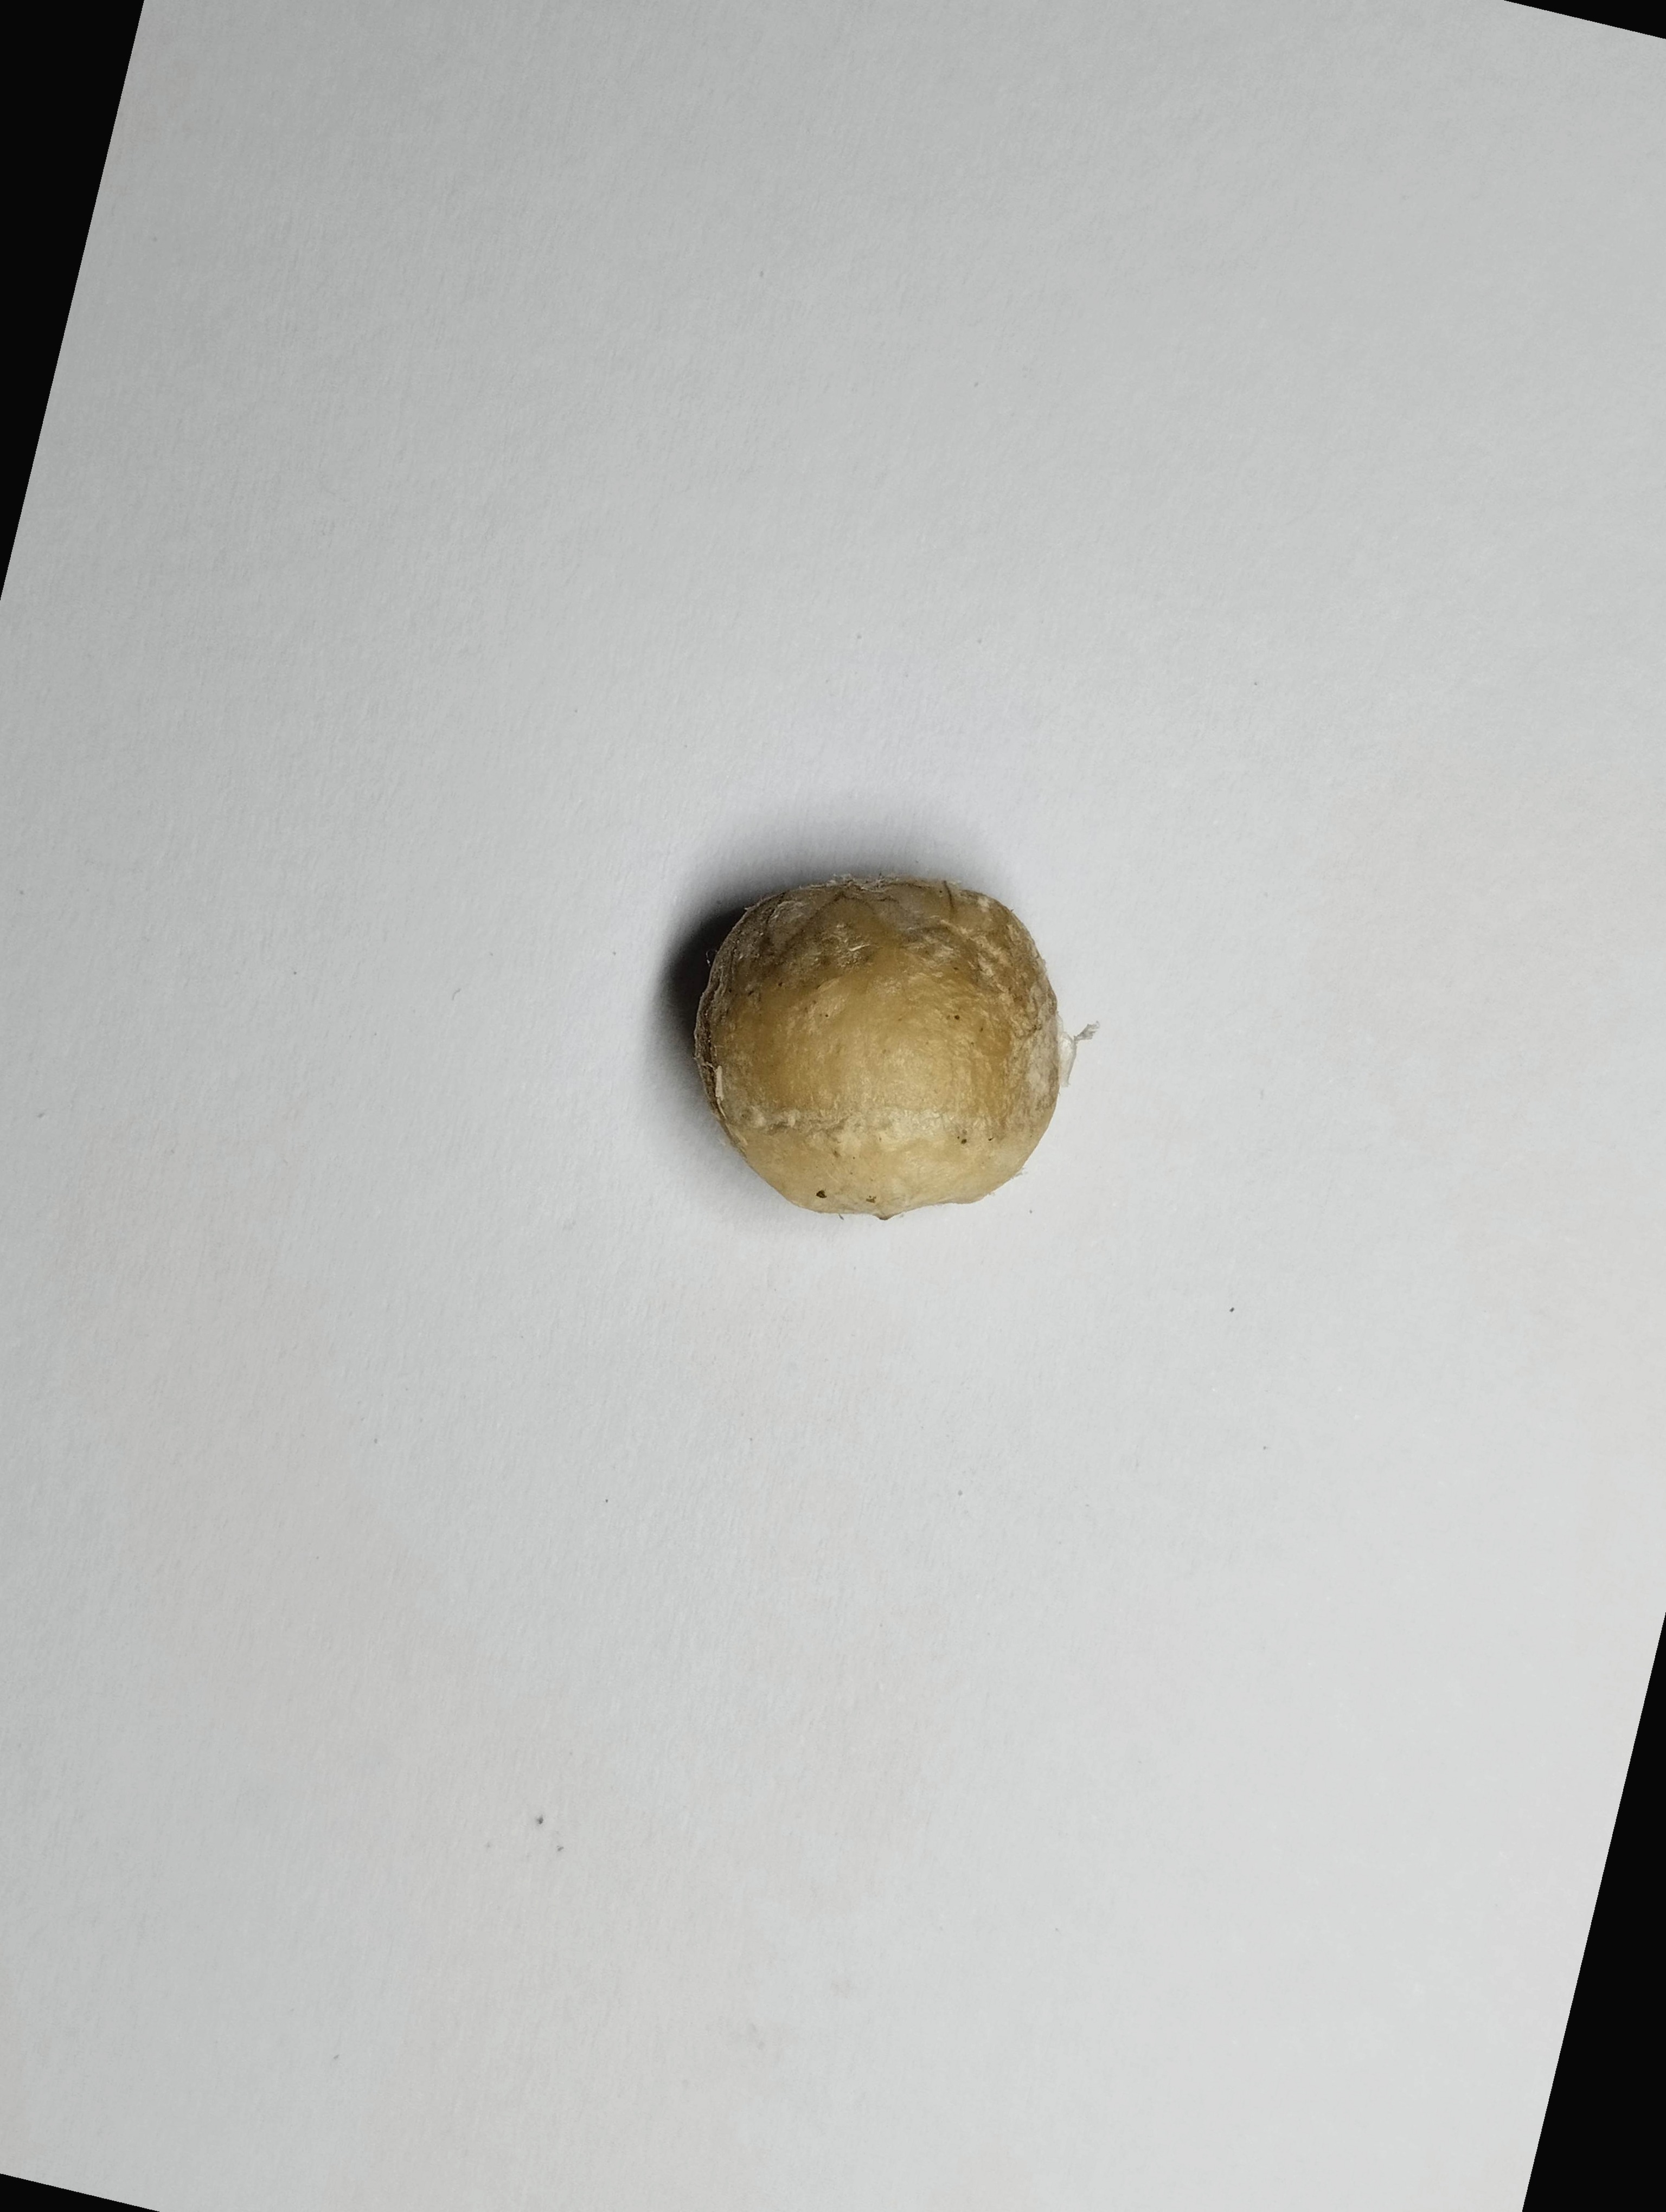
Label: bagus (good seed)